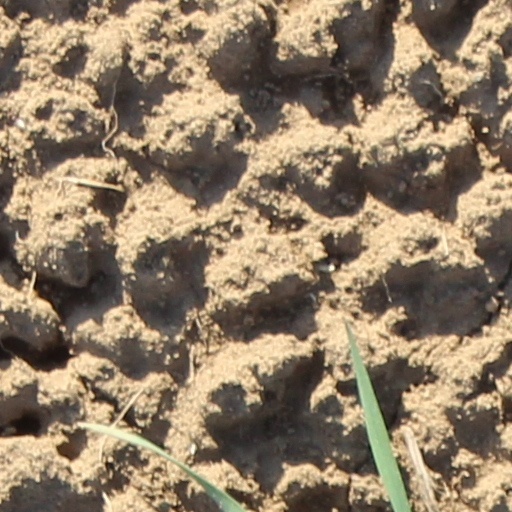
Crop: wheat